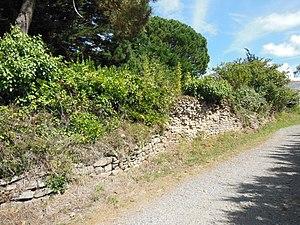
Mur gallo-romain de Clis, Ier siècle, quartier du Requer (commune de Guérande, Loire-Atlantique, France)
Clis est un village français situé sur la commune de Guérande, dans le département français de la Loire-Atlantique.
Guérande est une commune de l'ouest de la France, située dans le département de la Loire-Atlantique en Bretagne historique et appartenant à la région des Pays de la Loire. Sa partie urbaine occupe le sommet d'un coteau qui domine un territoire presque entièrement entouré d'eau, salée ou douce, dénommé presqu'île guérandaise. L'histoire de la commune elle-même est fortement marquée par la présence de marais salants qui ont fait sa richesse.